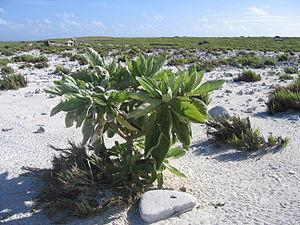
L'île Howland, en anglais Howland Island, est une île inhabitée des États-Unis située dans l'océan Pacifique et constituant un territoire non organisé et non incorporé. Elle est protégée depuis 1974 sous le nom de refuge faunique national de l'Île-Howland géré par l'United States Fish and Wildlife Service. L'exploitation de son guano, une tentative de colonisation et une brève occupation militaire constituent les seules présences humaines sur cette île. Sa végétation herbacée est le lieu de vie et de nidification de nombreux oiseaux marins et ses fonds marins comportent une barrière de corail.